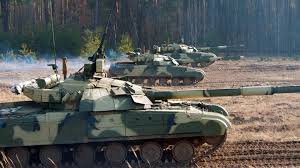
Label: T-64